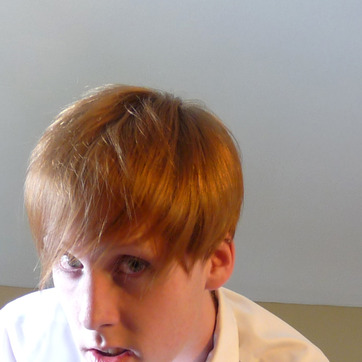
Material: hair